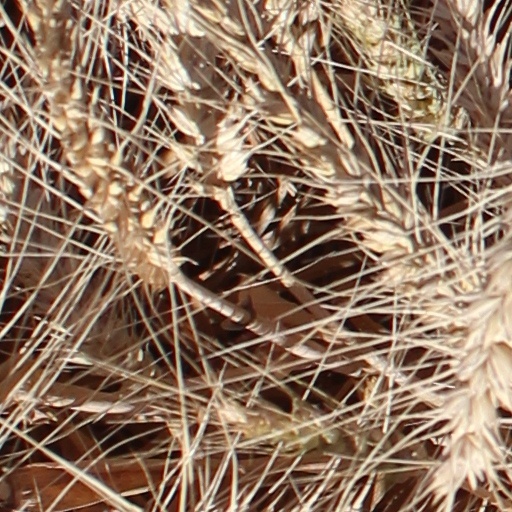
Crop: wheat